Peter Stuyvesant (cigarette)

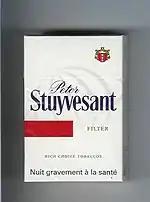
French pack of Peter Stuyvesant cigarettes

Peter Stuyvesant is or was sold in the following countries: Canada, United States, United Kingdom, Lebanon, Luxembourg, Belgium, The Netherlands, Germany, France, Austria, Switzerland, Spain, Portugal, Italy, Czech Republic, Greece, Turkey, Senegal, Zambia, South Africa, Malaysia, Australia and New Zealand.